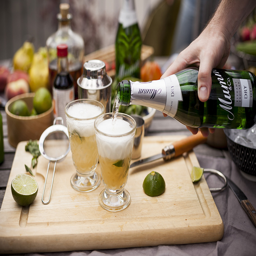
a summer drink for men